Ragamuffin (novel)

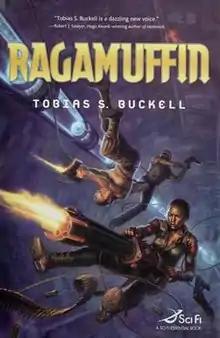
First edition

Ragamuffin is the second novel by Caribbean science fiction writer Tobias S. Buckell. It is the sequel to his first novel, "Crystal Rain".